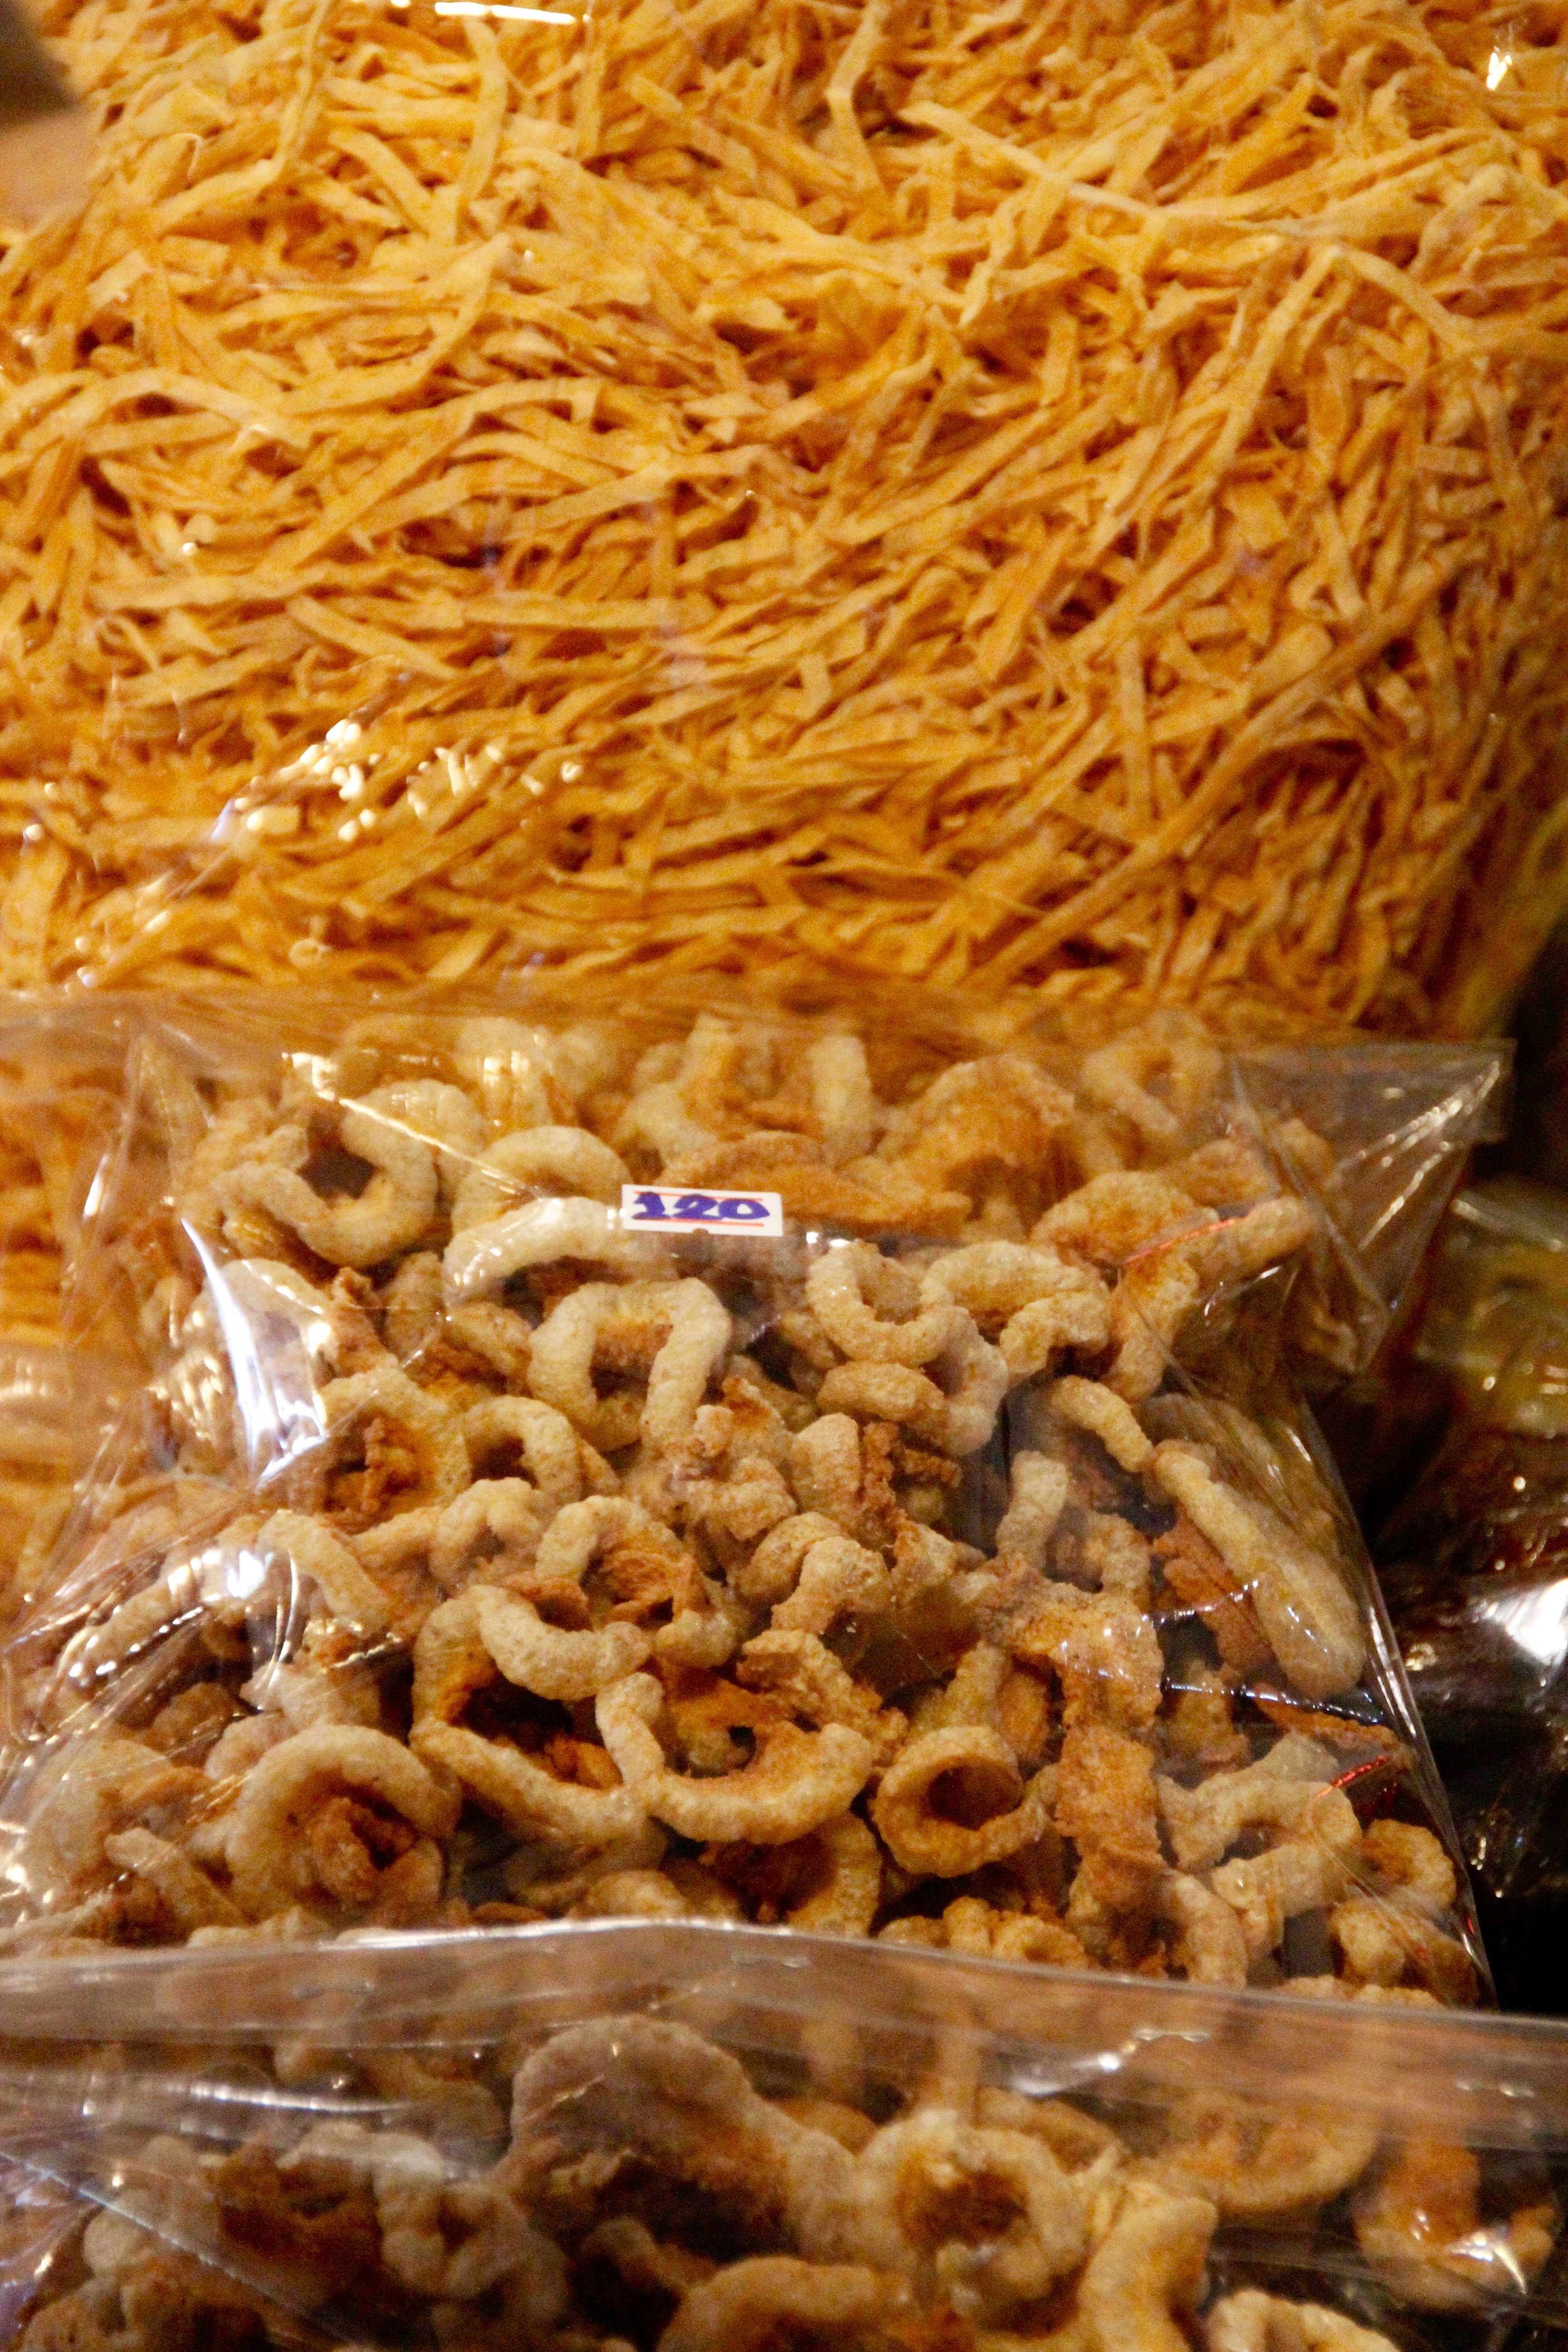
plant, dish, meal, food, produce, salt, market, nut, snack, cuisine, delicious, walnut, salty, nuts, peanuts, cashew, cores, roasted, nibble, nut mix, cashew cores, nutmeat, cashew nut, cashewbaum